Randall Rodríguez

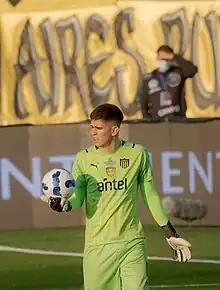
Rodríguez in 2022

Randall Jonas Rodríguez Lucas (born 29 November 2003) is a Uruguayan professional footballer who plays as a goalkeeper for Argentine Primera División club Vélez Sarsfield.